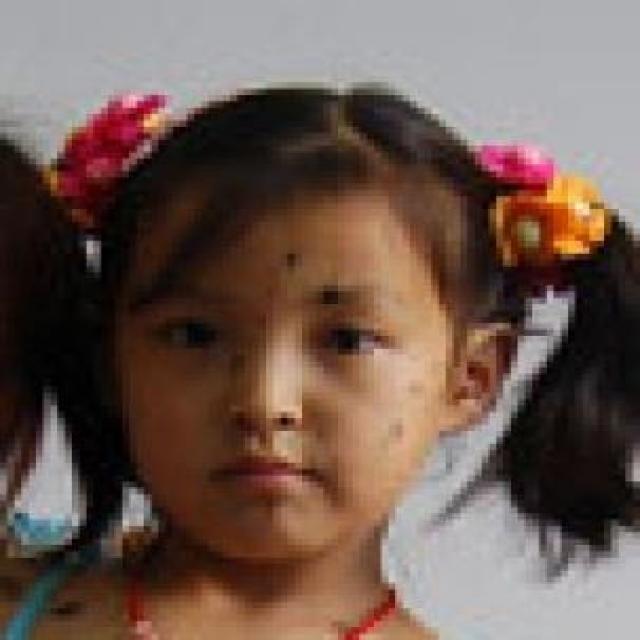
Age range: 0-12